Mata Ortiz pottery

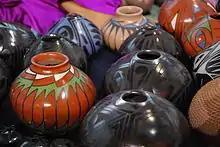
Mata Ortiz ceramics at a FONART exhibition in Mexico City

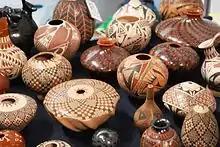
Mata Ortiz ceramics at a FONART exhibition in Mexico City

By the mid 1970s, Mata Ortiz pots by Juan Quezada were selling for several dollars apiece including to traders from El Paso, prompting him to teach the craft to his brothers and sisters. This includes Mata Ortiz’s most prominent female potter, sister Lydia Quezada Celado de Talavera, who is the first to have gained international prominence.